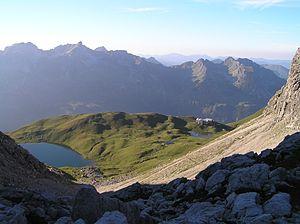
Les Alpes d'Allgäu sont un massif des Préalpes orientales septentrionales. Elles s'élèvent entre l'Autriche et l'Allemagne, au sud de l'Allgäu, un territoire germanique qui leur donne son nom.